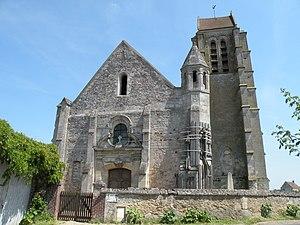
Église Notre-Dame-de-l'Assomption d'Haravilliers
L'église Notre-Dame-de-l'Assomption est une église catholique située à Haravilliers, en France. De dimensions généreuses par rapport à l'importance du village, elle se distingue au premier regard pas son haut clocher-tour précédant la façade méridionale, mais il n'est pas d'un grand intérêt architectural. L'élément le plus remarquable est la tourelle d'escalier romane à l'angle sud-ouest de l'édifice, coiffé par un lanternon richement décoré. L'organisation et le plan de l'église sont difficiles à comprendre, car presque chaque siècle a laissé ses traces, et tous les styles architecturaux du roman tardif jusqu'au classicisme sont représentés, hormis le gothique flamboyant. En même temps, les différentes parties de l'église réunissent souvent des éléments provenant d'époques différentes. L'édifice est classé monument historique depuis 1915.